National Field of Honour

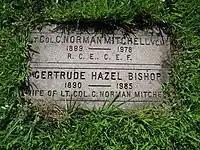
Coulson Norman Mitchell's headstone.

The Last Post Fund. History of the National Field of Honour.2011, http://www.lastpostfund.ca/EN/home.php.